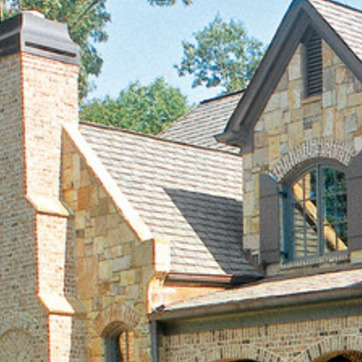
Material: other